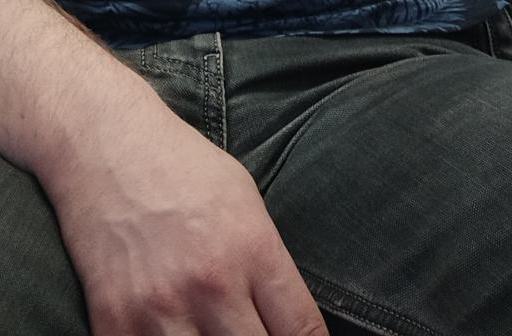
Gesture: no_gesture